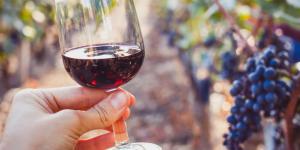
el vino engorda